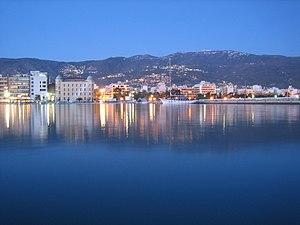
Vólos ou Volo est une ville grecque, préfecture du nome de Magnésie, dans la région de Thessalie. Elle est située au pied du mont Pélion, au fond du golfe Pagasétique.